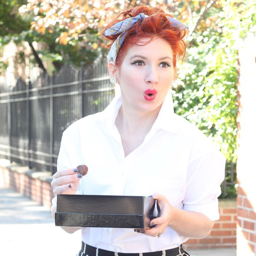
if i dye my hair red again i am so doing this costume at some point